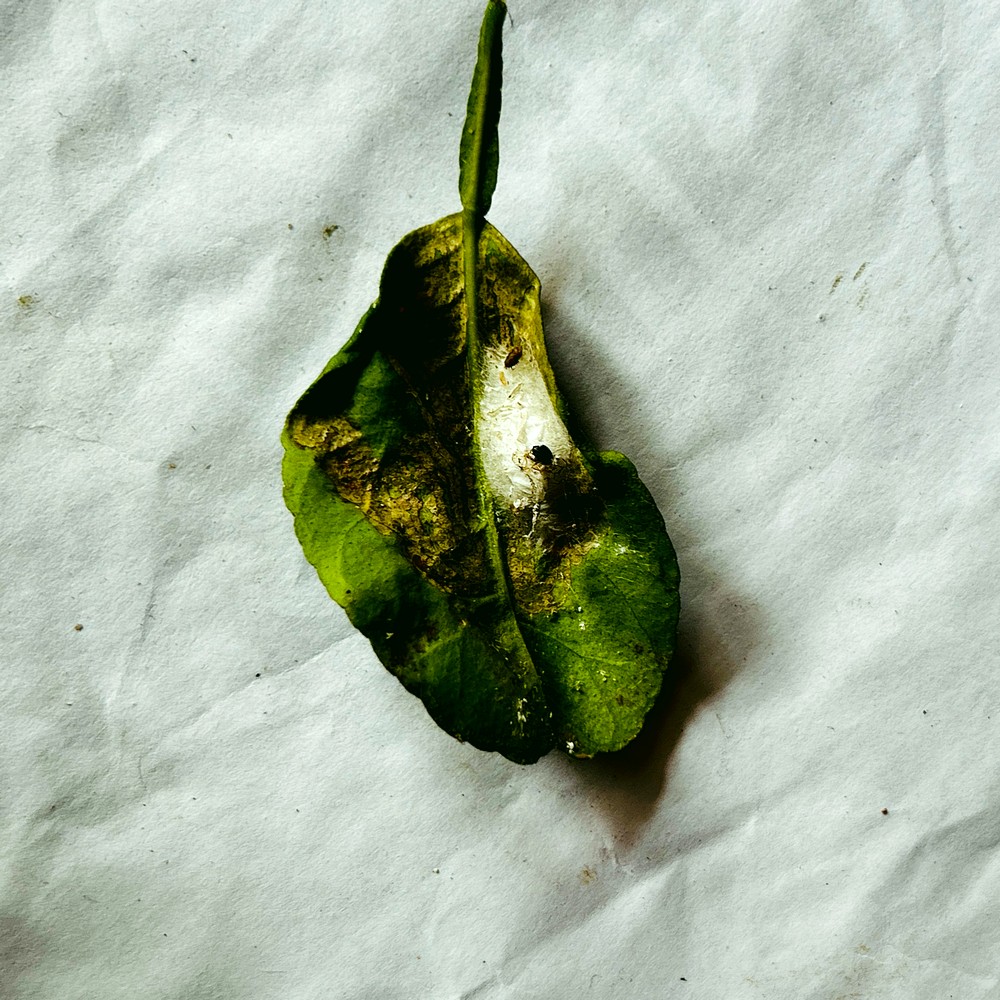
Label: Spider Mites